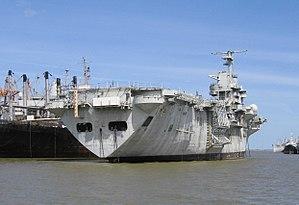
L'USS New Orleans (LPH-11) est un navire d'assaut amphibie de classe Iwo Jima construit pour l'United States Navy dans les années 1960.